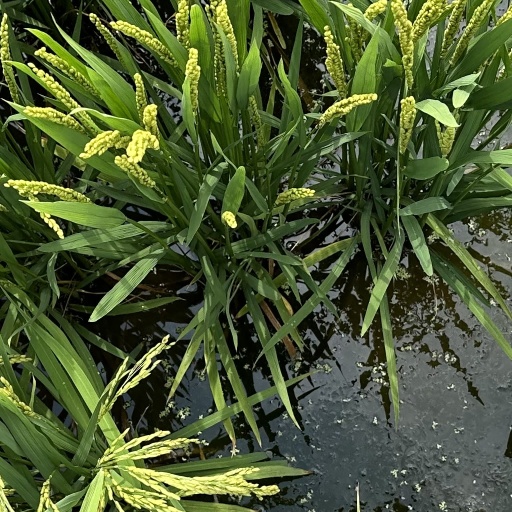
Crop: rice